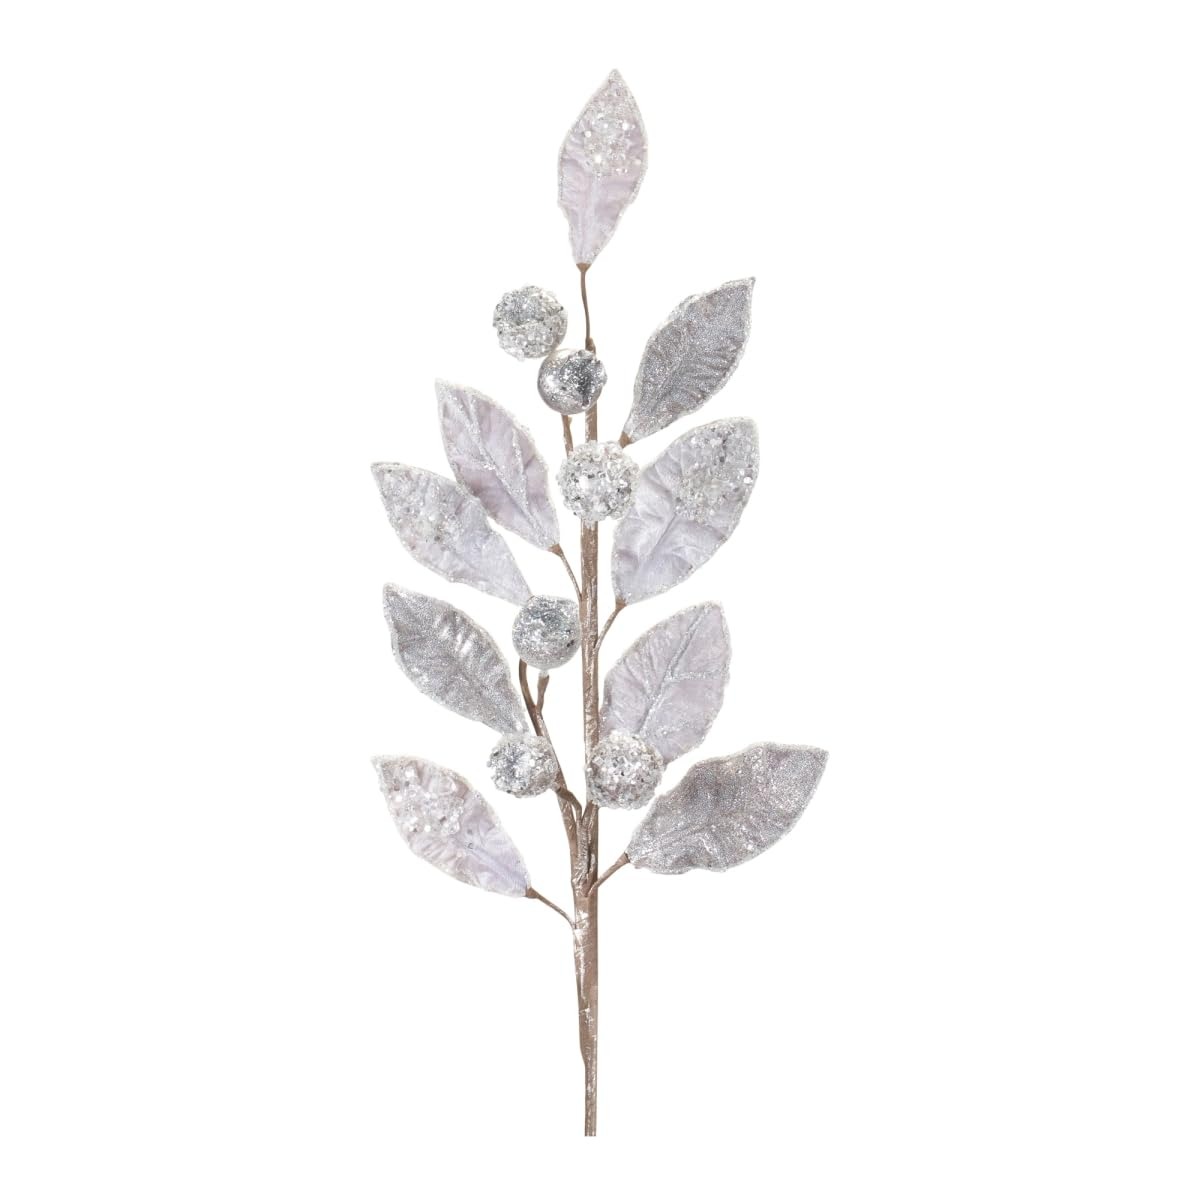
Item Name: Melrose 87533DS 29 in. Polyester Leaf & Pod Spray Silver - Set of 2
Bullet Point 1: Polyester Leaf &#38; Pod Spray
Bullet Point 2: Set of 2Specifications
Bullet Point 3: Color&#58; Silver
Bullet Point 4: Size&#58; 29 H
Bullet Point 5: Primary Materials&#58; Polyester
Product Description: Take a look at our products, where you can browse through our collection of unique gadgets and gifts. Flip through the widest assortment of products and choose the best one for you. Features. Polyester Leaf Pod Spray. Set of 2Specifications. Color Silver. Size 29 H. Primary Materials Polyester. Country of Origin Thailand. Dimension 8 x 2.5 x 29. Weight 1 lbs
Value: 2.0
Unit: Count

Price: 43.99